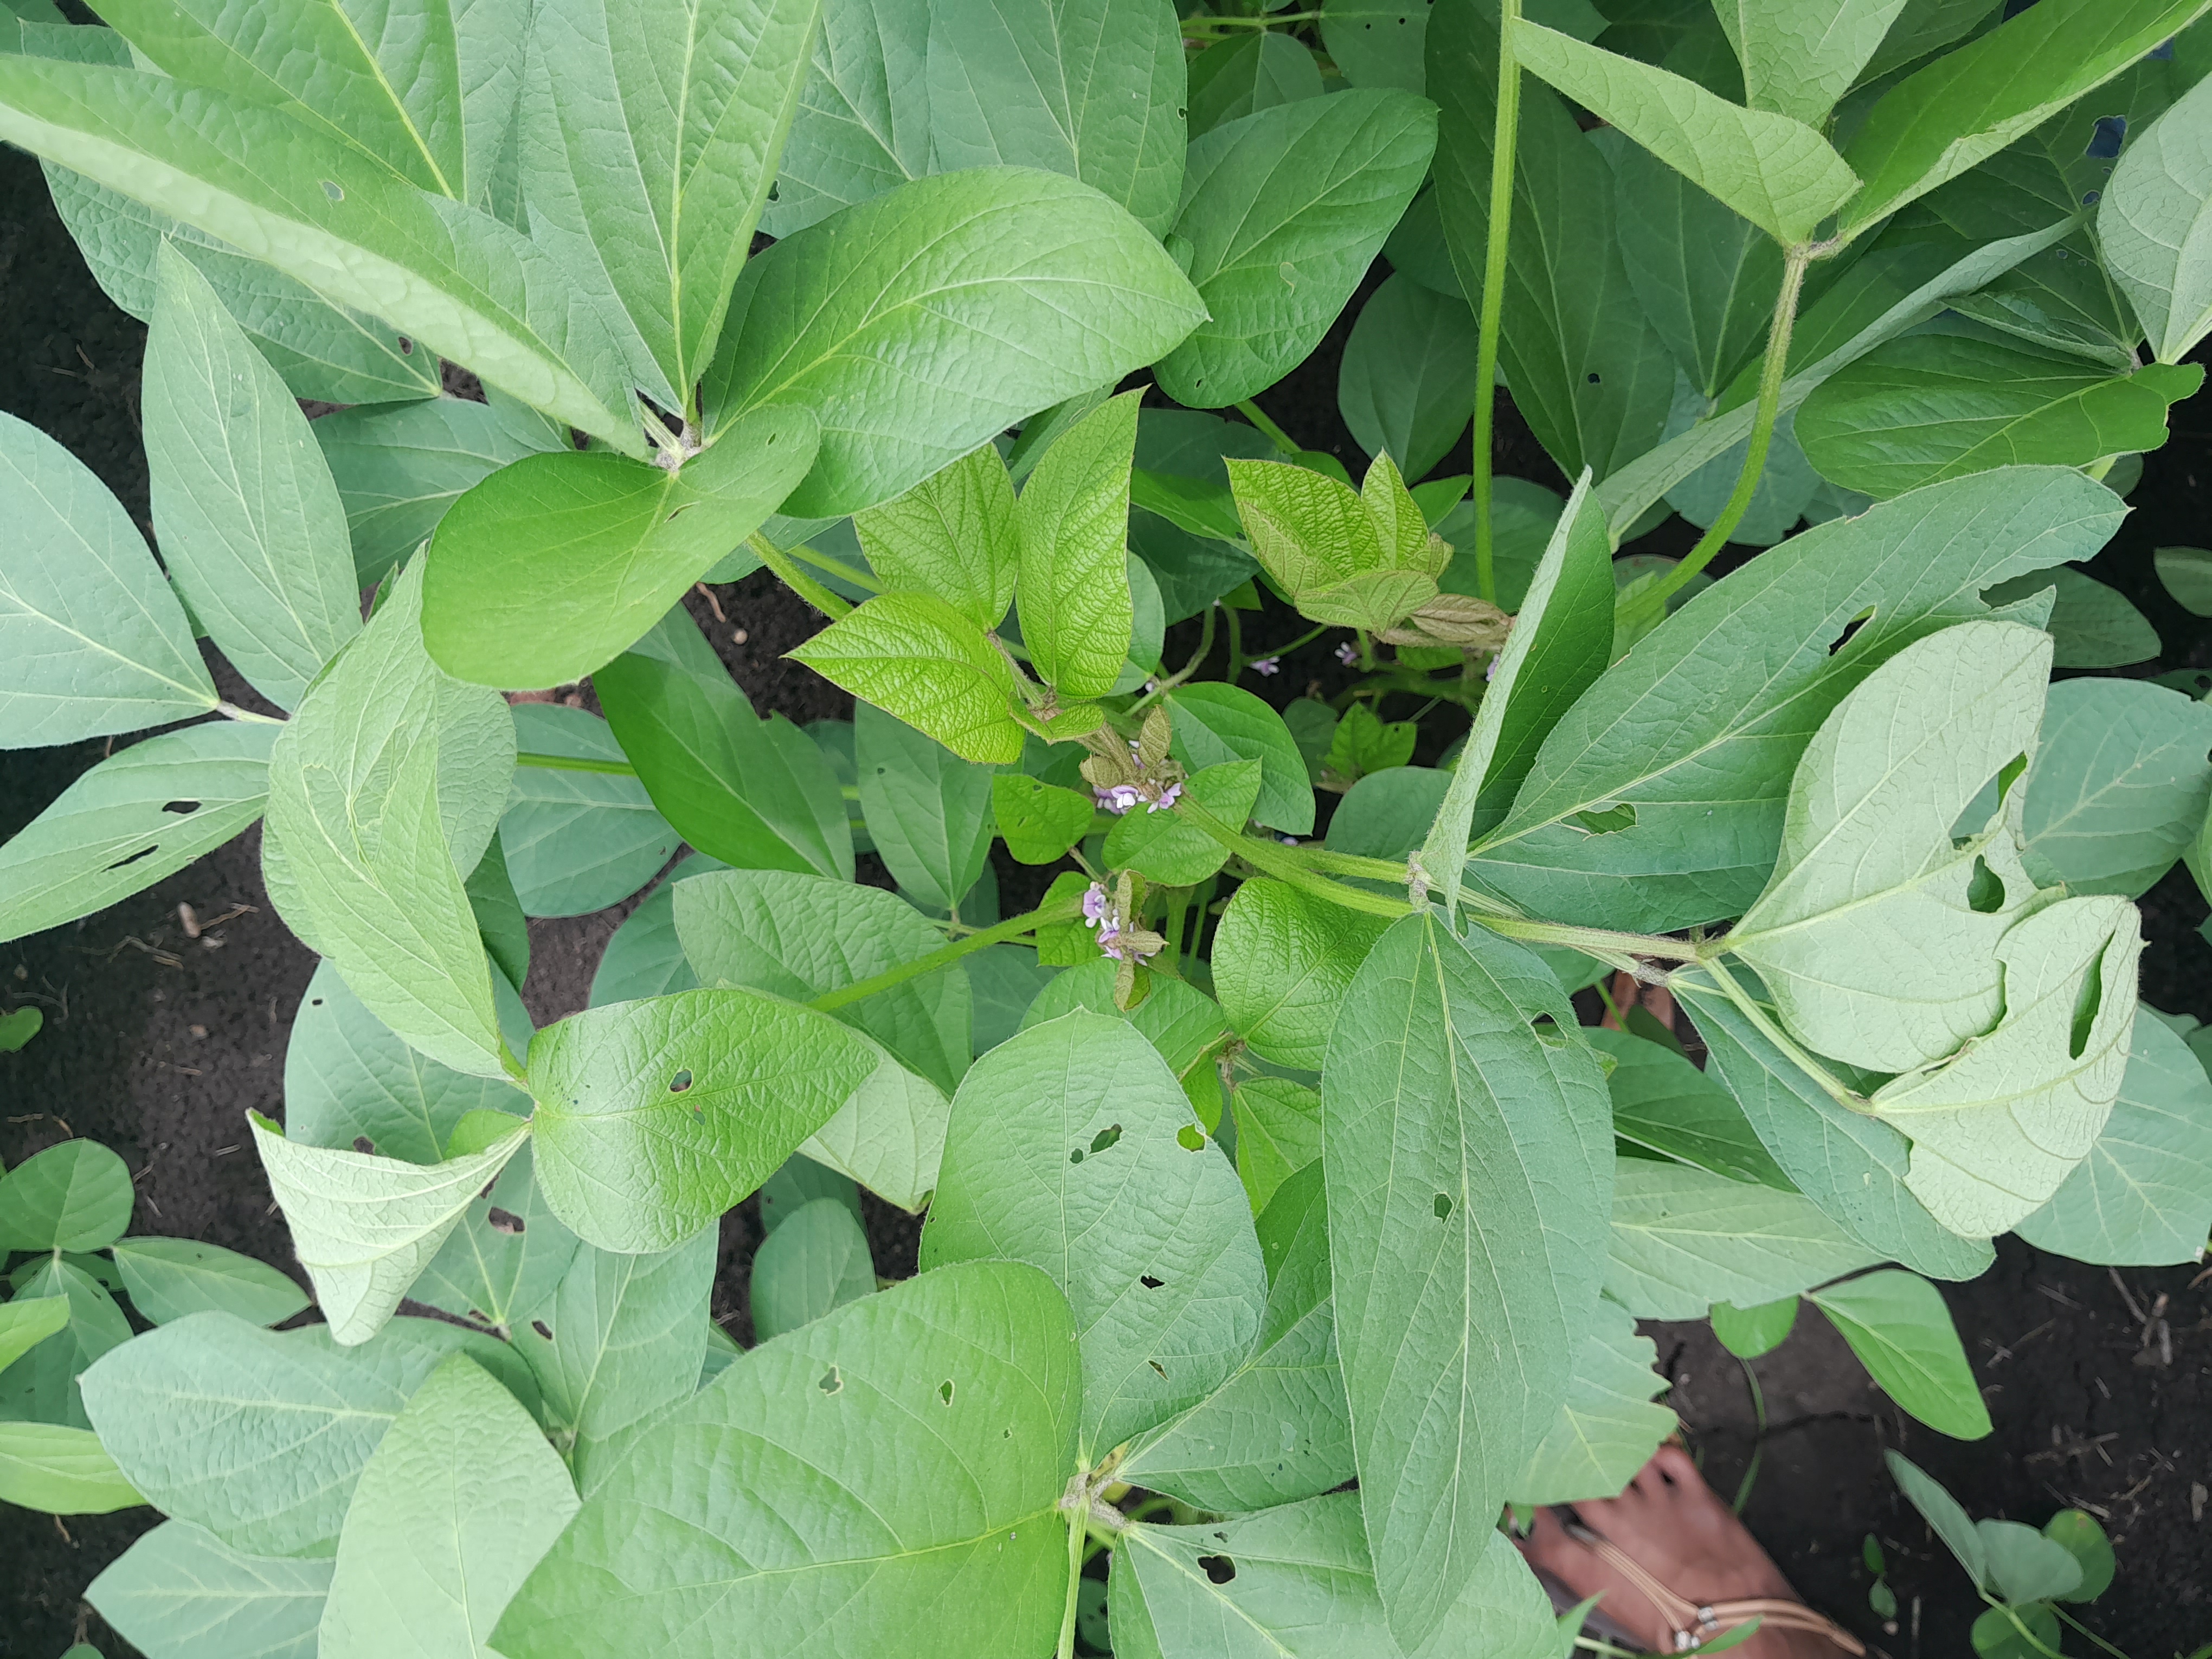
Label: Healthy